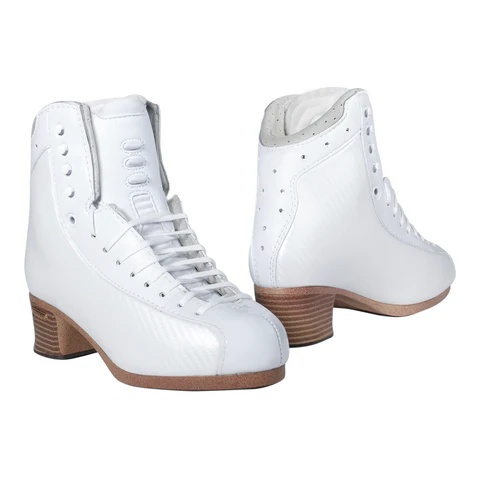
Women's Synergy Ignite PBX DJ6175
Jackson Synergy IGNITE boot is the New Standard in Lightweight Performance. Physically the Synergy Ignite boot has been designed with New-age Carbon Fiber look on the outside uppers, Dura-guard shield over the toes to provide a cut-resistant toe box. Internally, the Synergy Ignite offers a Super lightweight 3D injection/ lasted quarters with lateral stability and flexibility as well as a unique 2-piece molded side-panels that are cut resistant and fully heat moldable. Ankle punch outs are also molded into the design Combined with the Jackson Wrap this Provides unparalleled lateral support. Supreme tongue prevents slipping & twisting of laces, eliminating lace bite. Included inside each pair of Jackson Synergy Ignite Skate Boots is the brand new, game changing Supreme Insoles. The use of the insoles allowed the skater’s Center of Pressure to be closer to the blade of the skate, providing higher ankle stability.
Brand: Jackson
Category: Sporting Goods > Athletics > Figure Skating & Hockey > Ice Skate Parts & Accessories > Figure Skate Boots